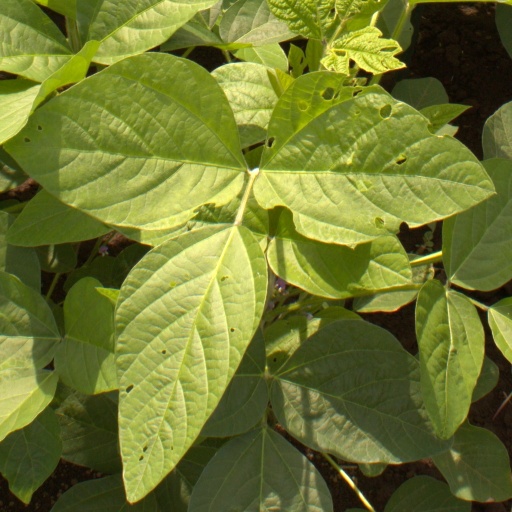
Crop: soybean